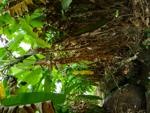
Label: xamthomonas